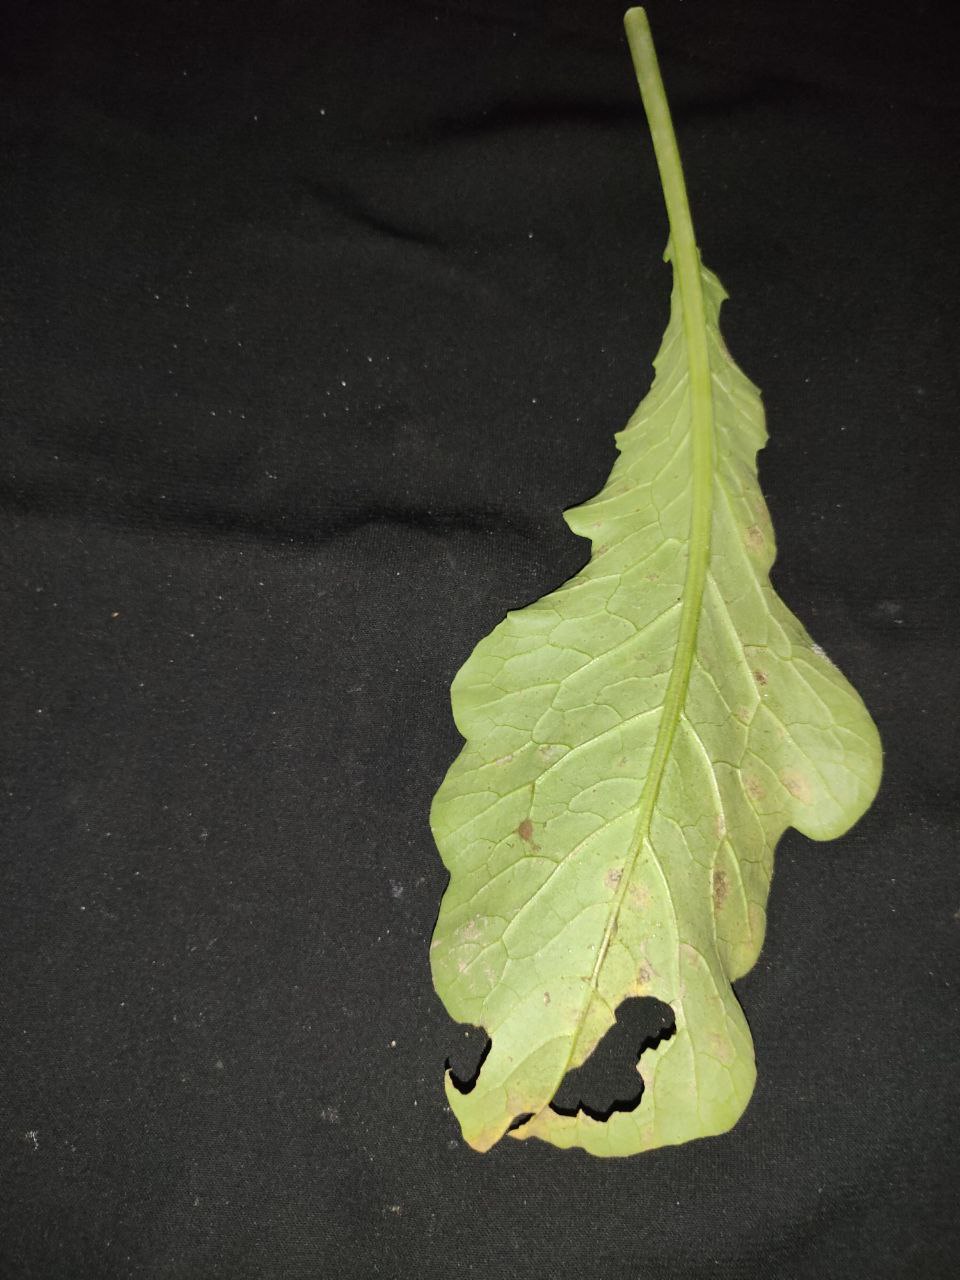
Label: Downey mildew